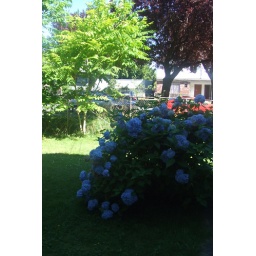
I like the three colours here. The red tree in the background, the green in the mid and the blue in the foreground.